Administrative divisions of Georgia (country)

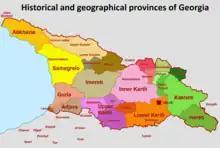
Map of the historical and geographical provinces of Georgia (provinces outside the borders of modern Georgia are indicated in italics).

Regions ("mkhare") were established by presidential decrees from 1994 to 1996, on a provisional basis until the secessionist conflicts in Abkhazia and South Ossetia are resolved. They roughly correspond to the traditional principal historical and geographical areas of Georgia. A region is not a self-governing unit; its function is, rather, to coordinate communication of several municipalities (with the exception of the municipalities of Adjara and that of Tbilisi) with the central government of Georgia, which is represented in a region by an official appointed by Prime Minister, the State Commissioner, informally known as "governor".